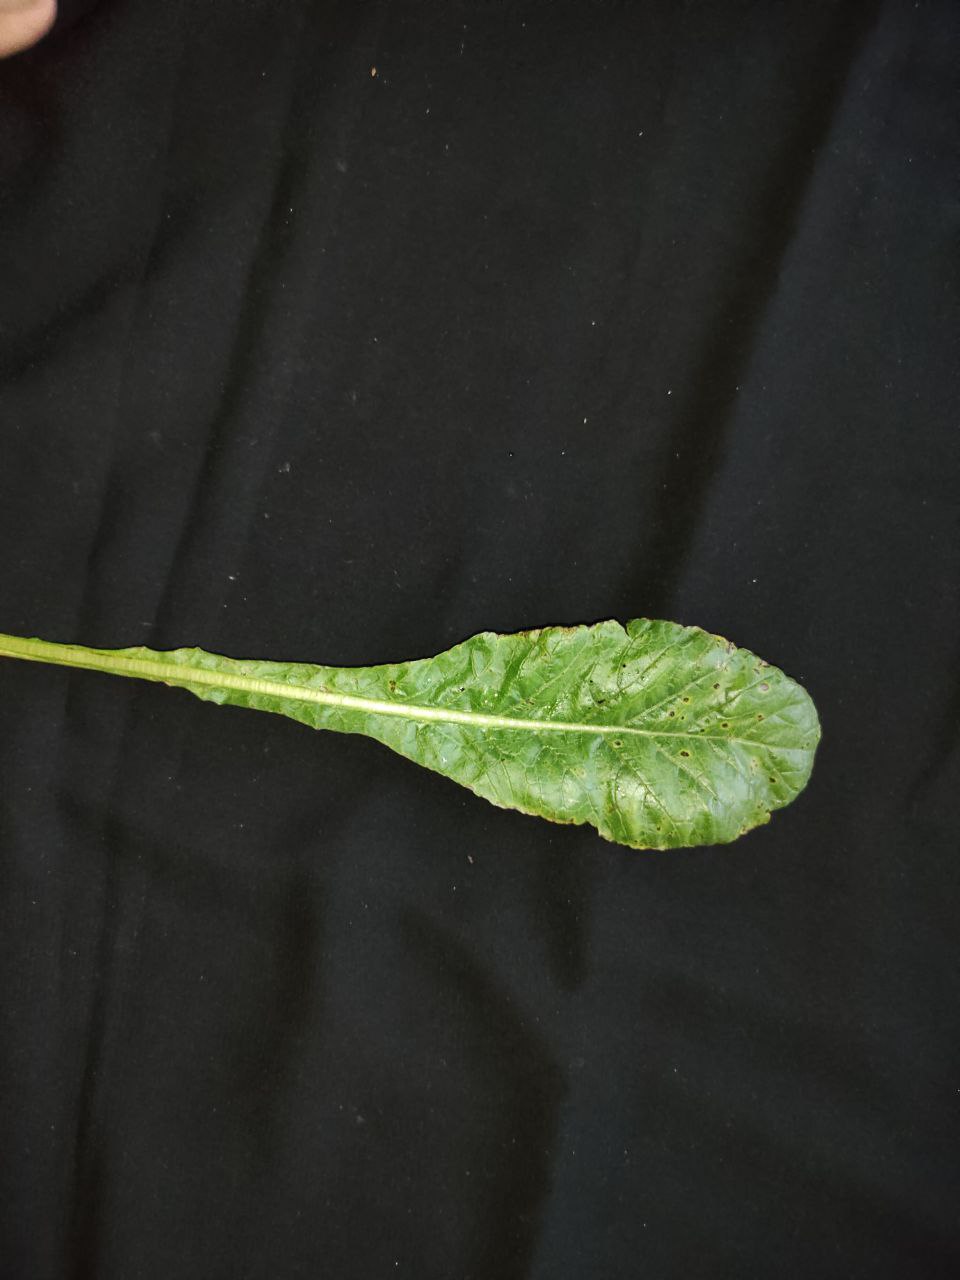
Label: Black leaf spot